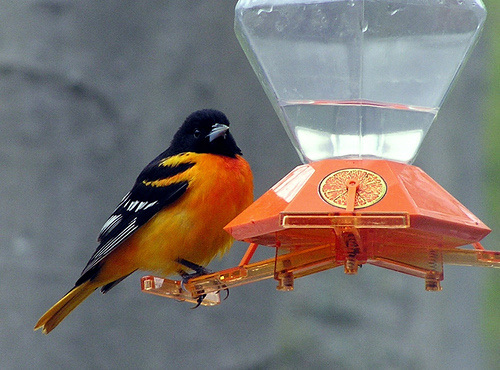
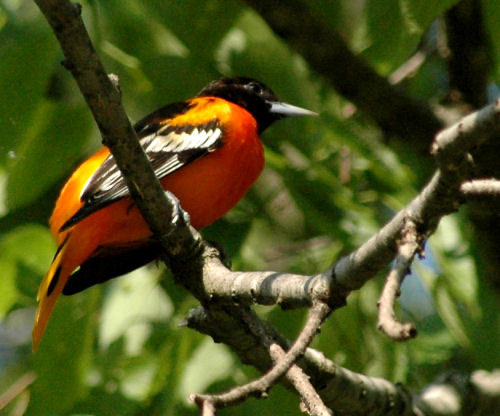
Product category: misc
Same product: yes